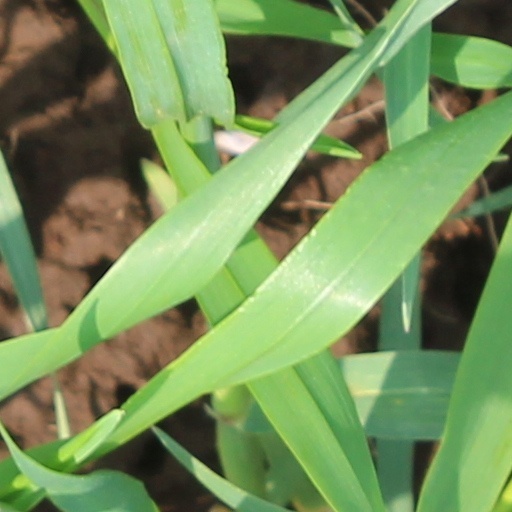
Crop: wheat